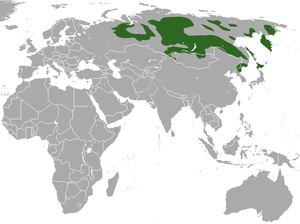
Cette liste commentée recense la mammalofaune en France métropolitaine. Elle répertorie les espèces de mammifères français actuels et celles qui ont été récemment classifiées comme éteintes. Comme ici n'est référencé que la France métropolitaine, cette liste ne comptabilise pas les animaux présents dans les territoires de la France d'outre-mer, qui sont des régions disséminées un peu partout dans le monde.
Cette liste commentée recense la mammalofaune en Europe. Elle répertorie les espèces de mammifères européens actuels et celles qui ont été récemment classifiées comme éteintes. Comme ici n'est référencé que l'Europe dans ses limites géographiques les plus communément admises, cette liste ne comptabilise pas les animaux présents dans les îles Canaries, Madère, le Groenland, la Sibérie, la partie asiatique de la Transcaucasie, l'Anatolie et Chypre.
La Zibeline est une petite espèce de mammifère carnivore de la famille des mustélidés. On la rencontre en Chine, au Japon, en Corée, en Mongolie, en Pologne et en Russie. Traditionnellement chassée pour sa fourrure remarquable, la zibeline a failli disparaître vers la fin du XIXᵉ siècle. Elle est aujourd'hui élevée pour approvisionner en fourrure le marché du luxe.